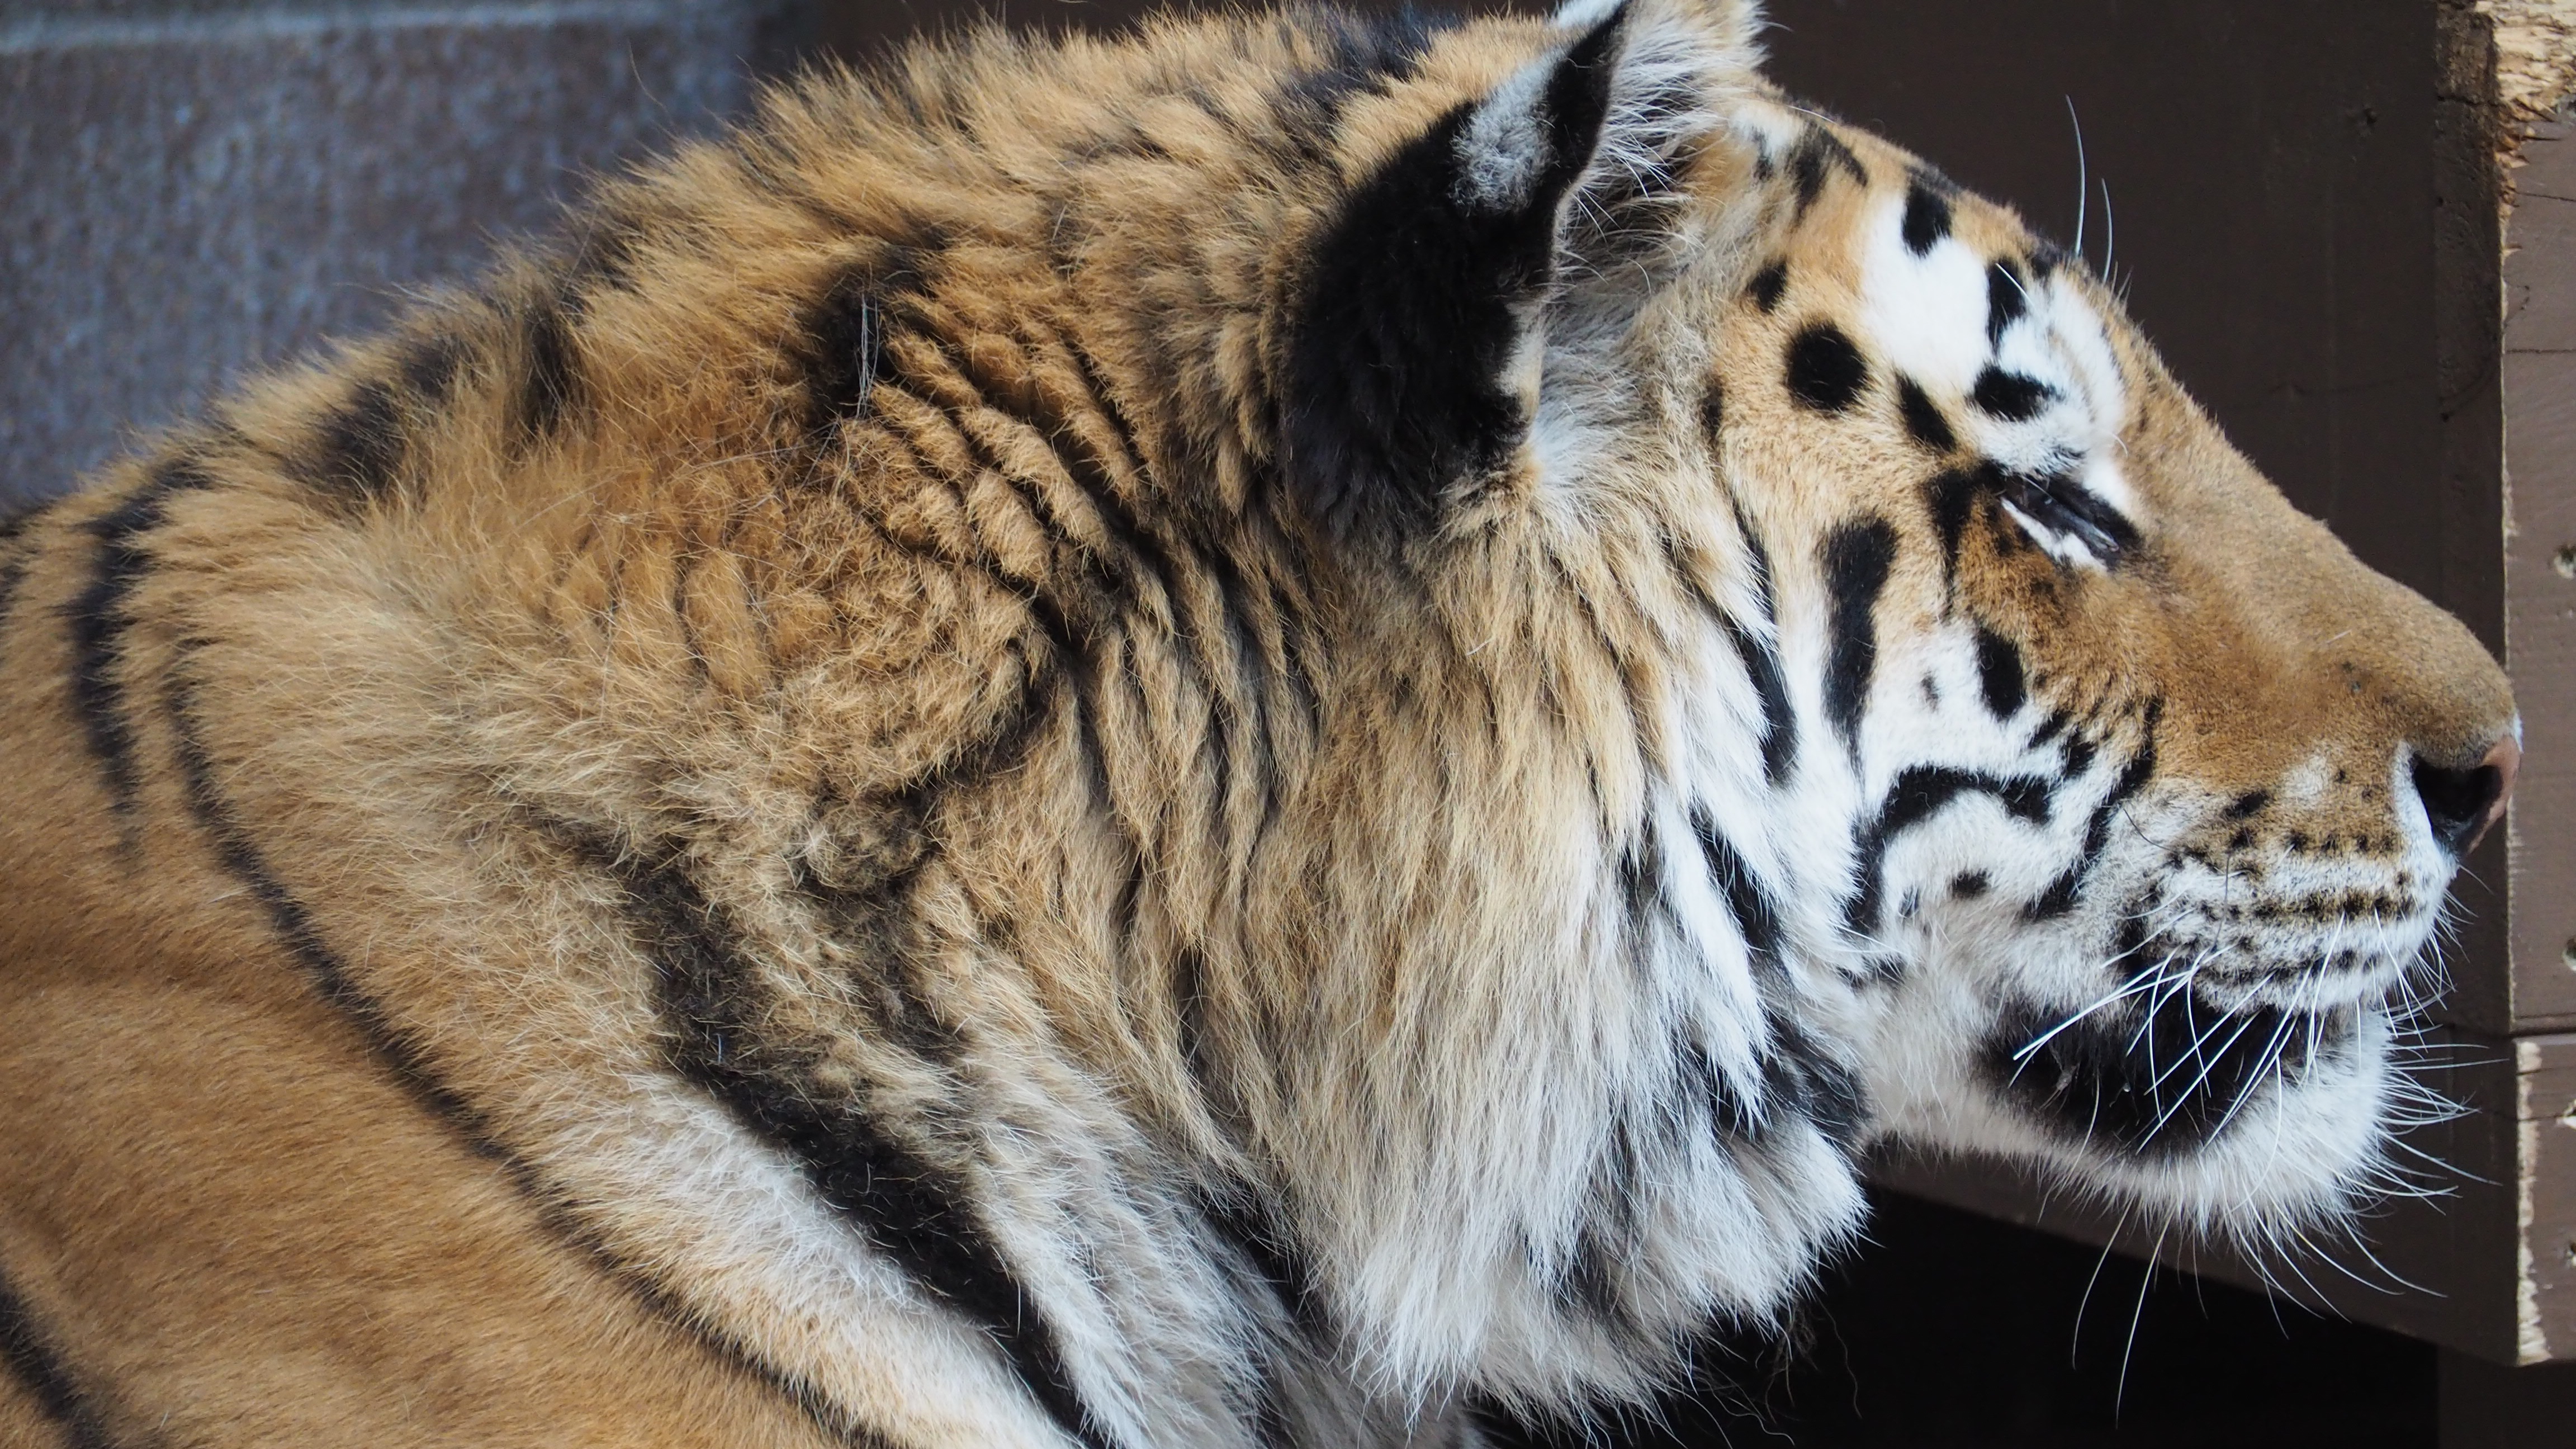
animal, looking, wildlife, wild, zoo, fur, portrait, jungle, cat, feline, mammal, predator, fauna, striped, face, whiskers, tiger, eye, stripes, beast, big, carnivore, wildcat, dangerous, bengal, big cats, tiger face, cat like mammal